Benito Mussolini

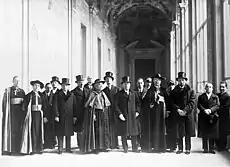
Vatican and Italian delegations prior to signing the treaty

Only two months after Mussolini had been dismissed and arrested, he was rescued from his prison at the Hotel Campo Imperatore in the Gran Sasso raid on 12 September 1943 by a special Fallschirmjäger (paratroopers) unit and "Waffen-SS" commandos led by Major Otto-Harald Mors; Otto Skorzeny was also present. The rescue saved Mussolini from being turned over to the Allies in accordance with the armistice. Hitler had made plans to arrest the king, the Crown Prince Umberto, Badoglio, and the rest of the government and restore Mussolini to power in Rome, but the government's escape south likely foiled those plans.